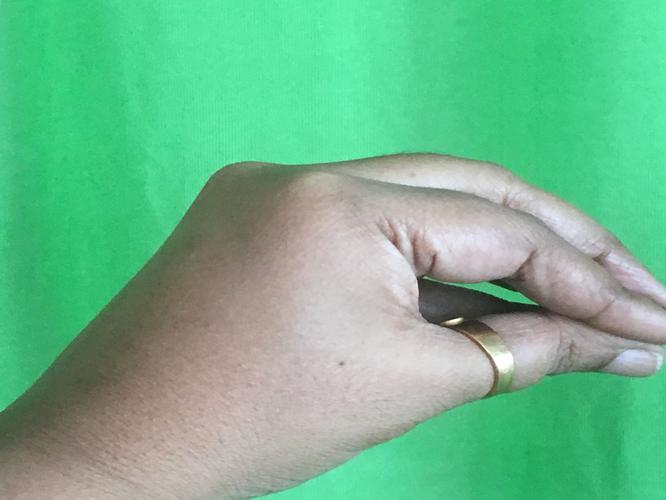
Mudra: Mukulam
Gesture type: single_hand